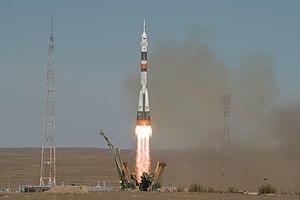
Soyouz MS-10 est une mission spatiale lancée le 11 octobre 2018 par une fusée Soyouz-FG dans le but de transporter jusqu'à la Station spatiale internationale deux nouveaux membres d'équipage. Deux minutes après le décollage, une défaillance du mécanisme de séparation d'un des propulseurs d'appoint provoque une collision de celui-ci avec le deuxième étage qui, endommagé, dévie le lanceur de la trajectoire prévue. Les mécanismes de sécurité déclenchent automatiquement l'éjection du vaisseau Soyouz qui continue son vol sur une trajectoire parabolique faisant subir à l'équipage une accélération de sept g. Celui-ci atterrit sain et sauf à quelques centaines de kilomètres de la base de lancement. L'incident entraîne la suspension des vols habités à destination de la station spatiale jusqu'à ce que les résultats de l'enquête soient connus et pris en compte, ce qui est fait en moins de deux mois.